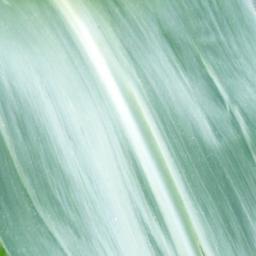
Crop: corn
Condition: (maize)_healthy